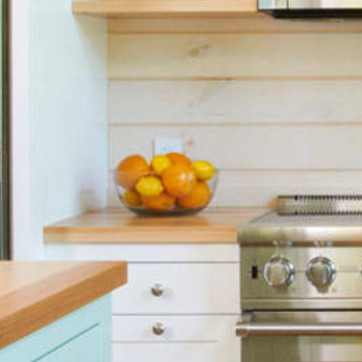
Material: food